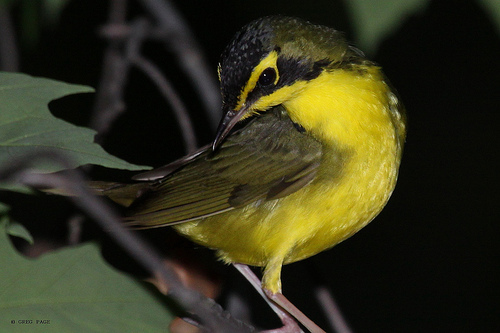
a brightly colored yellow breasted bird with a black head and yellow cheek patch.
this little bird has a yellow belly and breast with a black crown and a short pointy bill.
the wingbars and nape are a dull green, offsetting the black crown and cheek path of this smaller, yellow bird.
this colorful bird has a yellow belly and breast, and a black crown.
a small bird with dark yellow wings, and a bright yellow belly with a short pointed bill.
a yellow bird with a black crown and a short black pointed beak.
this small features a both a bright yellow chest and eyering with a black crown,
this particular bird has a belly that is yellow with black on the sidesa bright yellow and black combination bird has well defined sharp bill of medium length
this bird has a yellow belly, yellow breast, and a long black bill.
Species: Kentucky Warbler